Greenwich foot tunnel

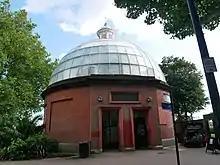
The northern entrance to the Greenwich foot tunnel on the Isle of Dogs

The entrance shafts at both ends are beneath glazed domes. Lifts, installed in 1904, were upgraded in 1992 and again in 2012, and helical staircases allow pedestrians to access the tile-lined tunnel, which slopes gently from both sides down to a midway lowpoint beneath the river. The cast-iron tunnel is long, deep and has an internal diameter of about . The cast-iron rings are coated with concrete and surfaced with some 200,000 white glazed tiles. The northern end was damaged by bombs during the Second World War and repairs included a thick steel and concrete inner lining that substantially reduces the diameter for a short distance. The northern shaft staircase has 87 steps; the southern one has 100.